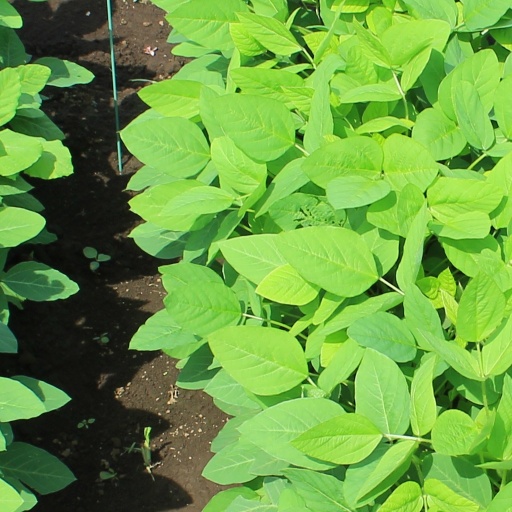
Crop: soybean